Thomas J. Perrelli

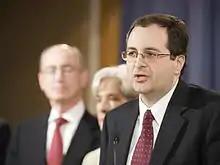
Associate Attorney General Tom Perelli at a 2009 Pfizer Settlement Press Conference

On January 5, 2009, president-elect Barack Obama nominated Perrelli as the 18th associate attorney general of the United States. He was confirmed by the United States Senate in a 72–20 vote on March 12, 2009.